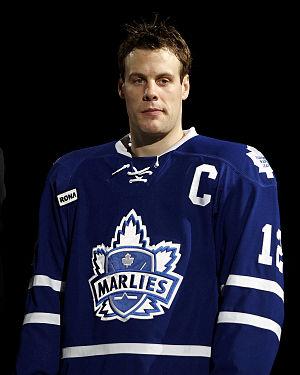
Ryan Hamilton est un joueur professionnel canadien de hockey sur glace.